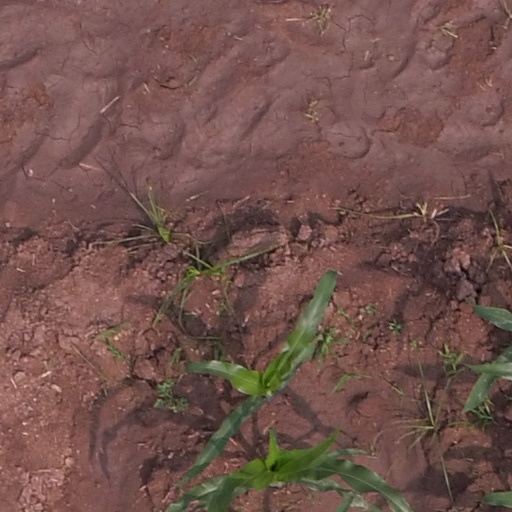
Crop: maize; corn